Suvorov's Swiss campaign

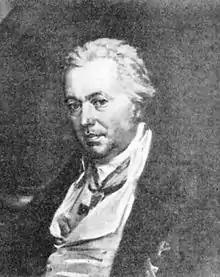
General Alexander Korsakov

As soon as the vanguard reached the pass's ridge, it was hit by a very violent blizzard of hail and frozen snow that prevented the scouts from getting their bearings, causing them to risk falling into cliffs and precipices. Before finding a smooth way down thanks to the intervention of local people, several groups dispersed in the search. On October 7, the Russians arrived at the first Pigniu chalets and after a brief bivouac were able to begin their descent to Ilanz and safety. Here, Suvorov, finally feeling that he was no longer hunted, rested his men for another night and on the 9th moved toward the Rhine and then toward Chur where he arrived on October 10, also taking with him 1,400 French prisoners. He was left with 14,000 men and of these only 10,000 barely able to march and fight, the rest were consumed by fevers or blinded by inflammation of the eyes; the sotnias were reduced to a mere twenty or so cavalrymen disputing four or five surviving horses and badly in shape; the artillery was all lost, a third of the troop had lost their weapons and those that remained were rusted and unserviceable; the bayonets blunted and the uniforms were unrecognizable.